William Hart McNichols

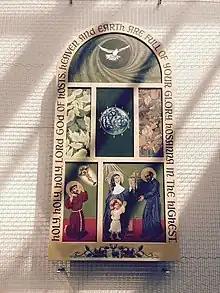

McNichols has been heralded by Time magazine "as among the most famous creators of Christian Iconic imagery in the world." His icons have been described as encompassing an eclectic mix of Catholic saints and other spiritually symbolic individuals.